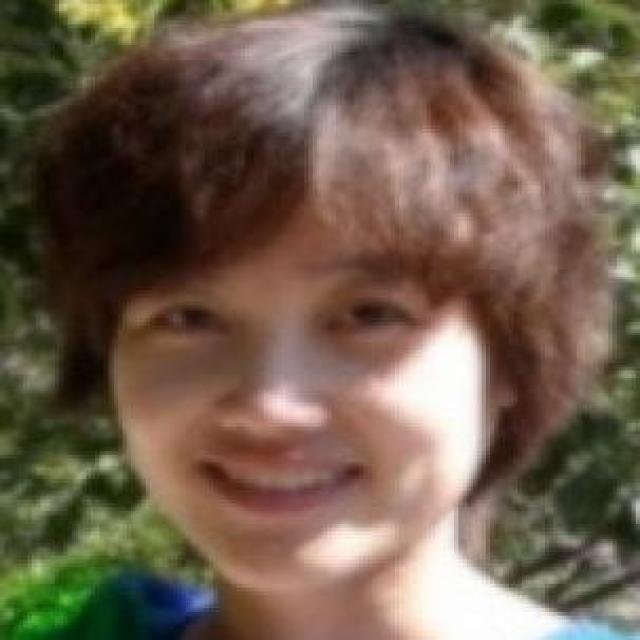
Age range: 21-44